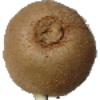
Label: Kiwi 1